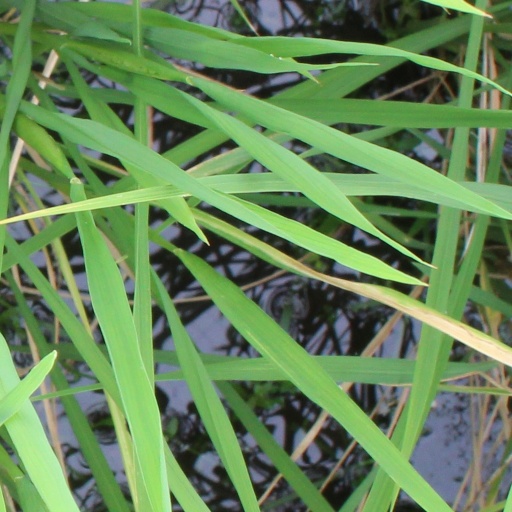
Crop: rice